Ford Granada (North America)

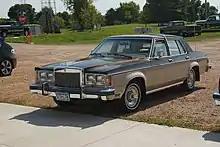
1979 Lincoln Versailles

For 1980, for its fifth generation, Mercury shifted the Cougar from the intermediate Ford Torino chassis to the mid-size Ford Fox chassis, paring the model line solely down to the Cougar XR7 coupe. Marketed alongside the 1980 Ford Thunderbird, the downsizing was poorly received in the marketplace; sales of the 1980 Cougar collapsed (falling nearly 65% from 1979).